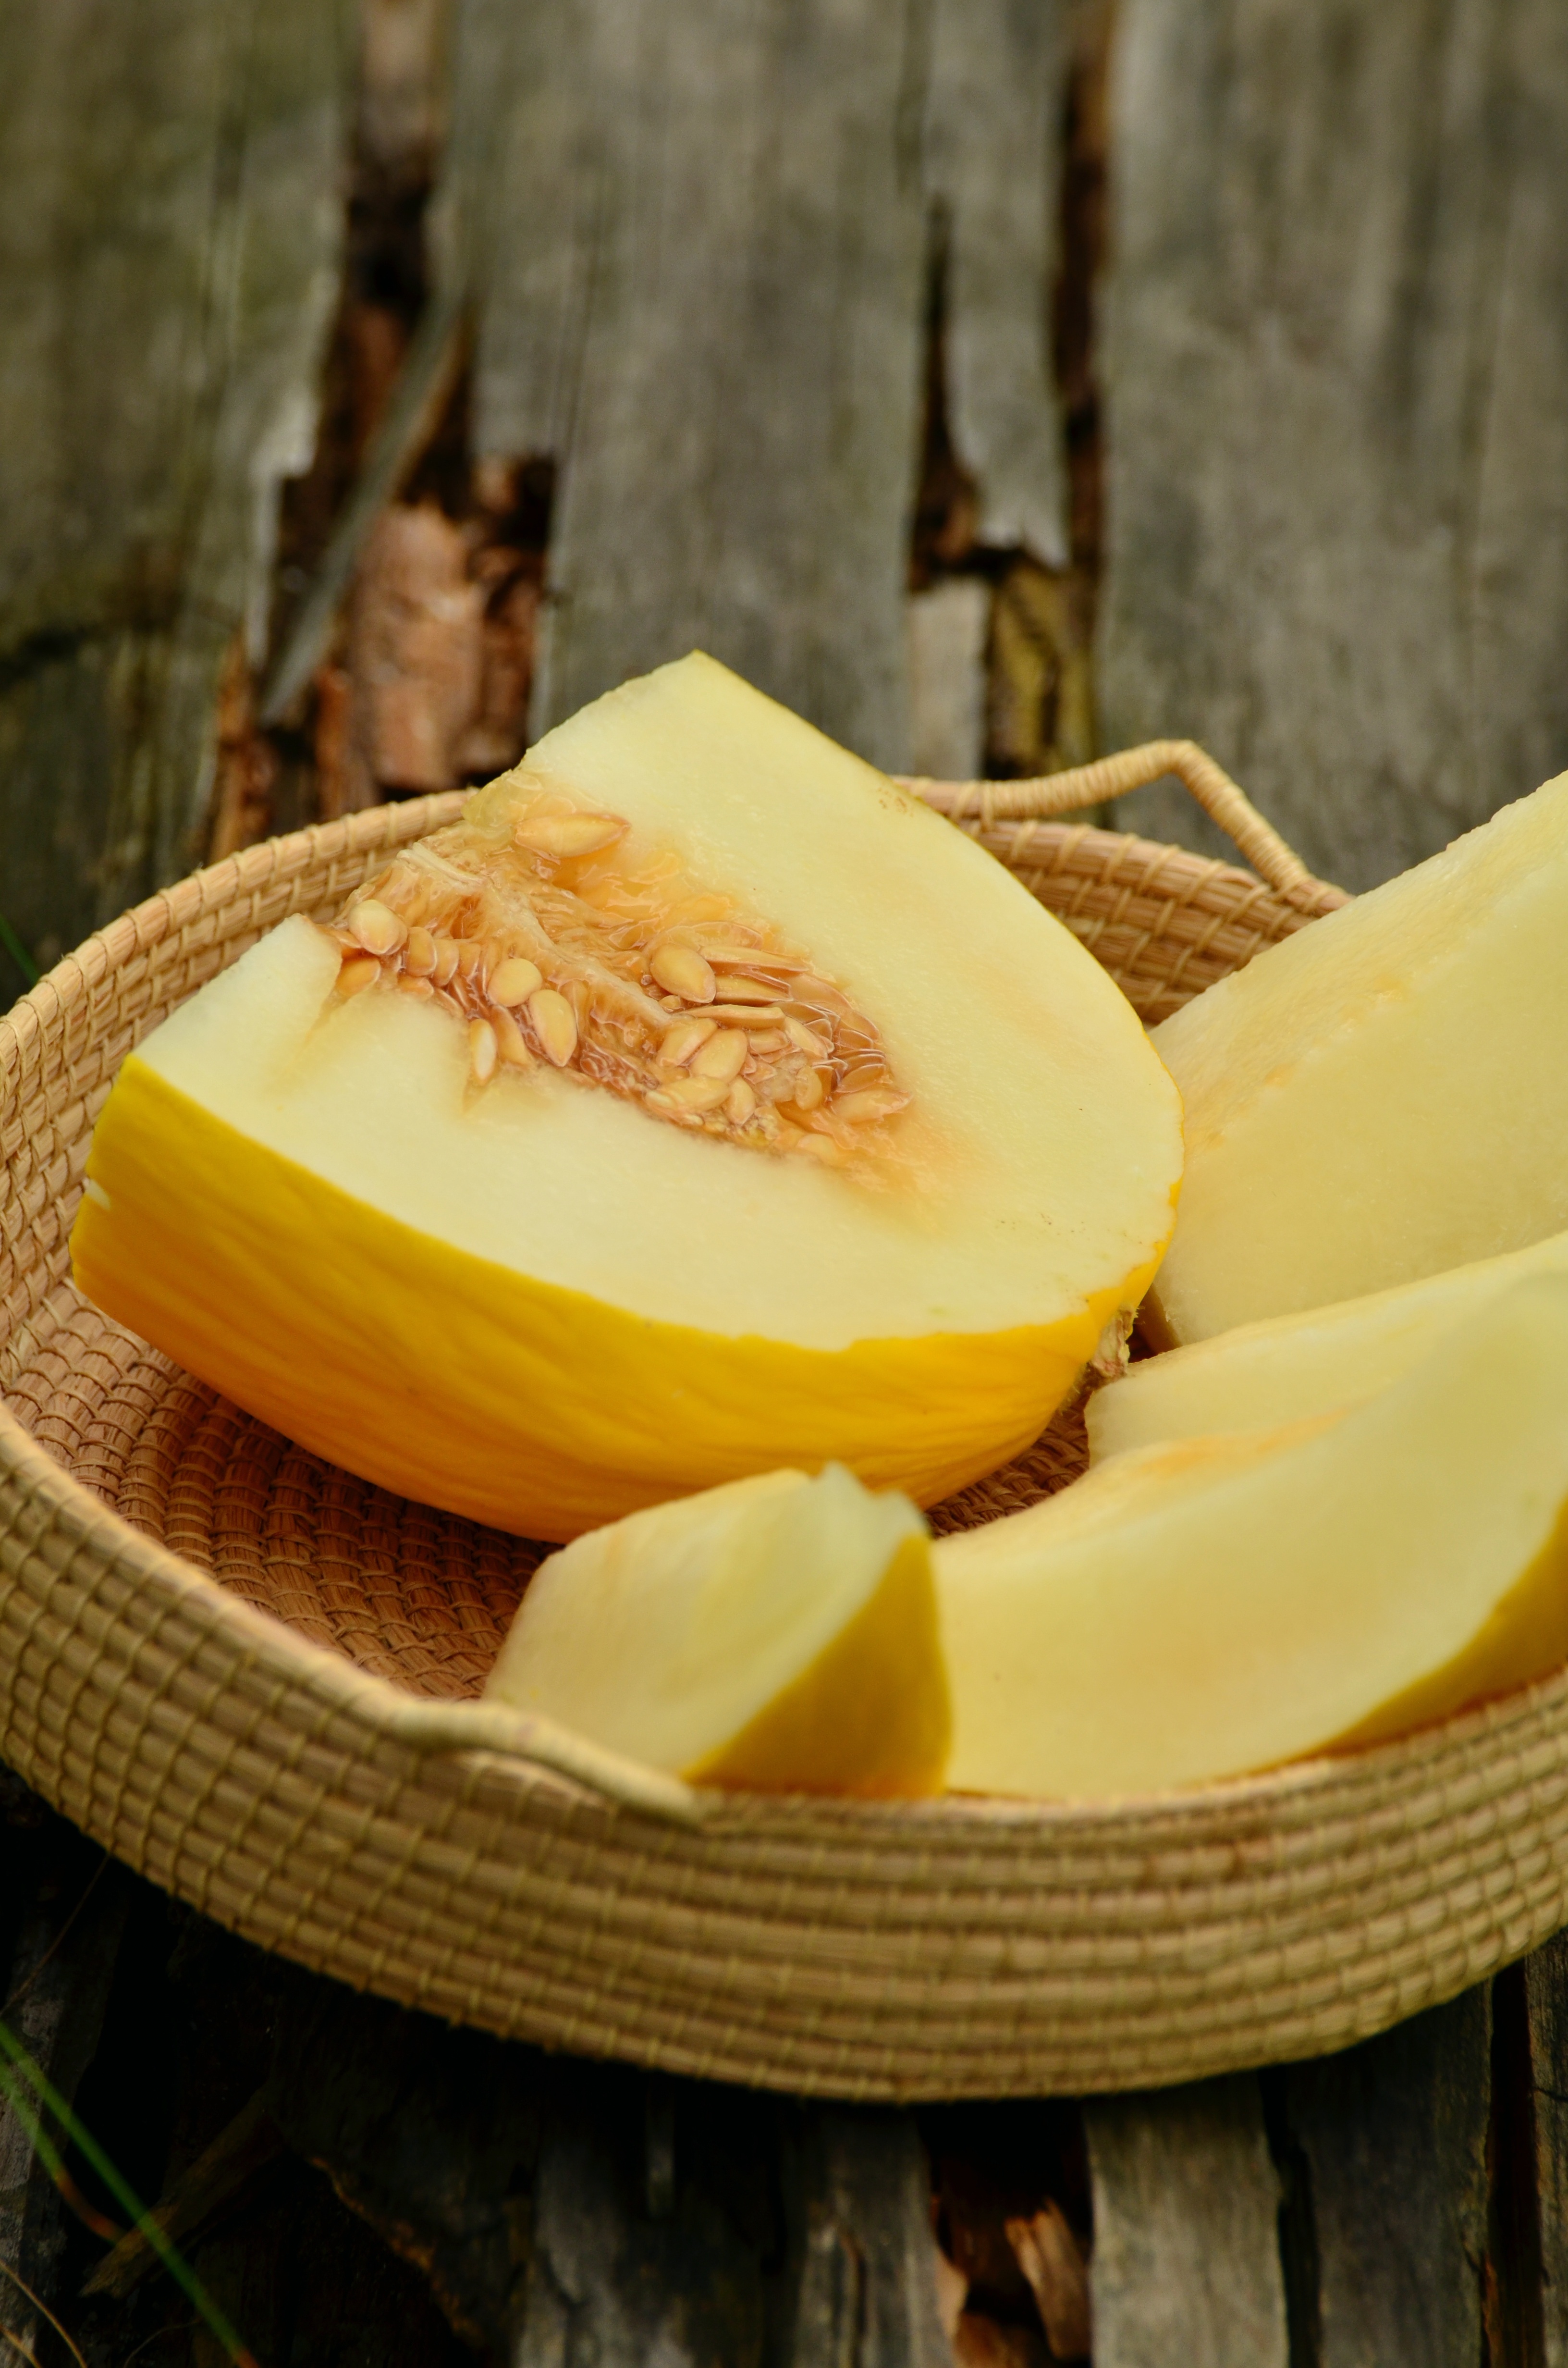
plant, fruit, ripe, food, produce, vegetable, breakfast, shell, coconut, arranged, tasty, amarillo, cantaloupe, exotic, vitamins, frisch, bless you, sliced, melon, cucurbita, flowering plant, melo, muskmelon, eating fruit, land plant, banana family